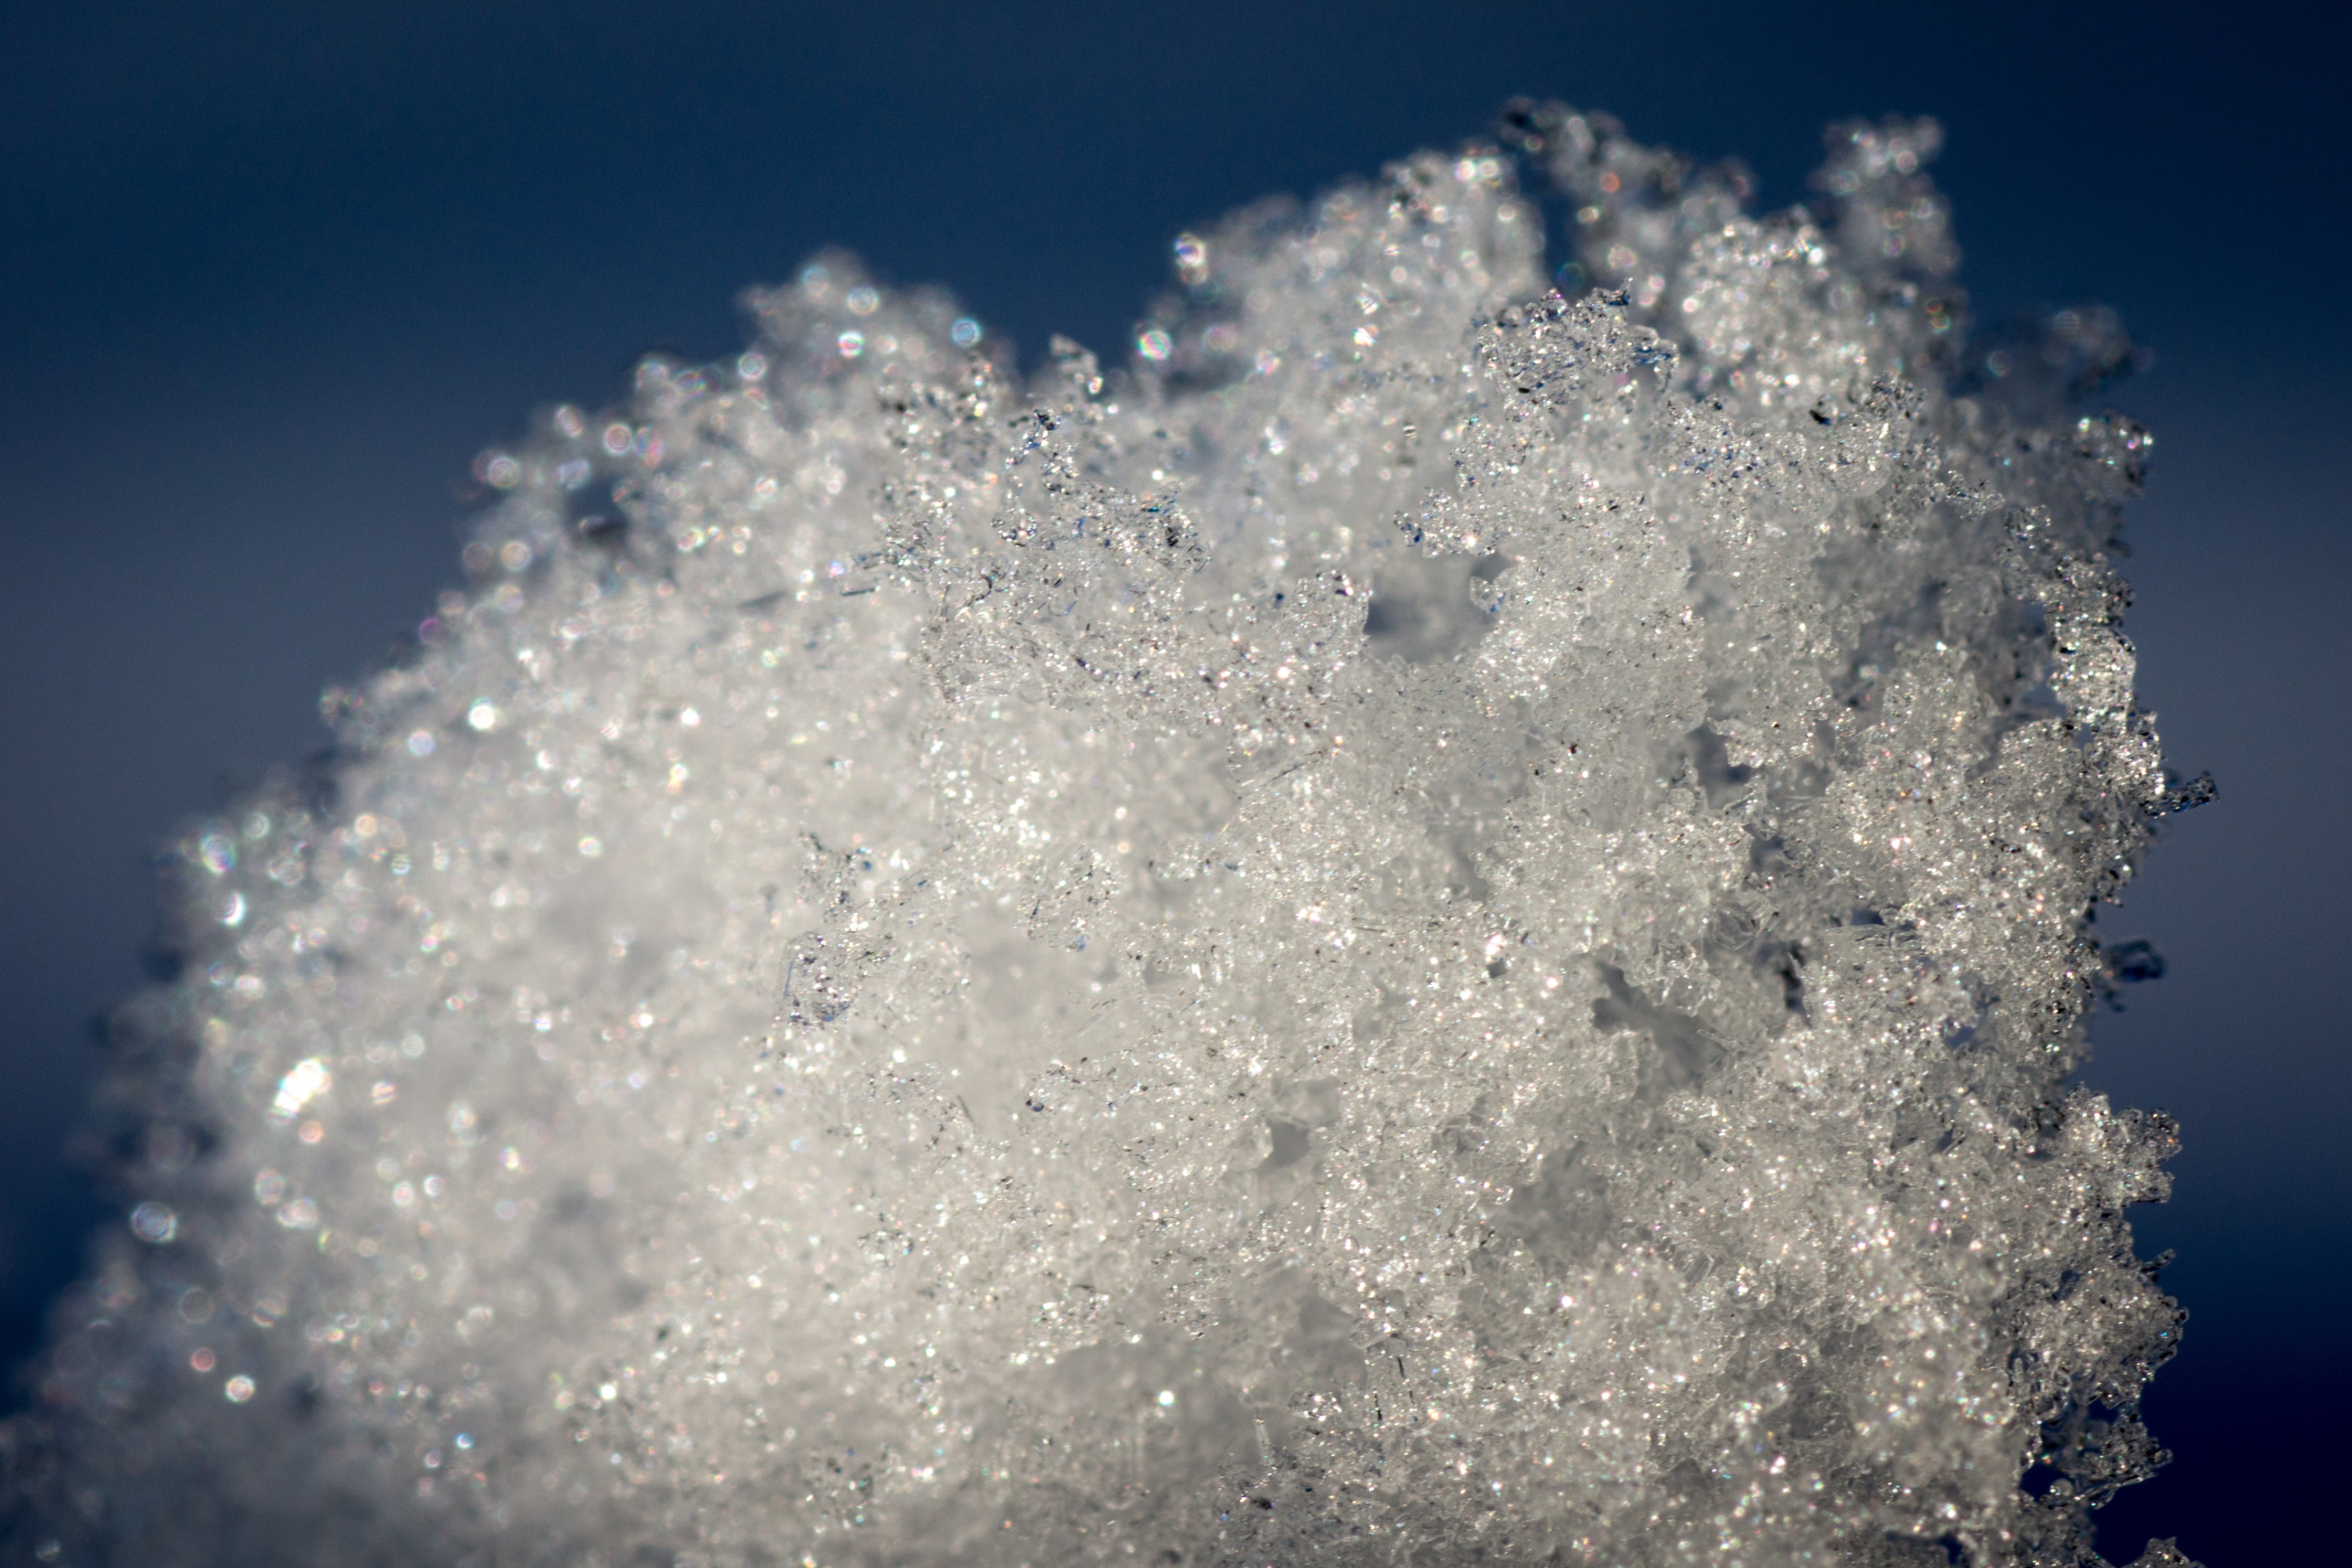
snow, winter, cloud, sky, sunlight, frost, ice, macro, frozen, close, ice crystal, crystal, freezing, macro photography, datailaufnahme, macro photo, snow crystal, crystal formation, atmosphere of earth